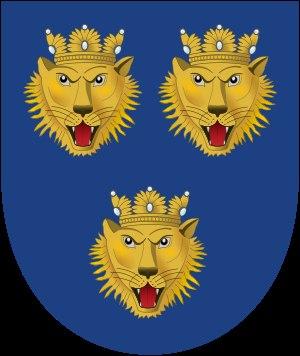
La Dalmatie est une région historique littorale des Balkans, le long de la mer Adriatique, aujourd'hui partagée entre la Croatie qui en possède la plus grande part, le Monténégro et l'Herzégovine.